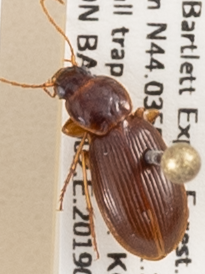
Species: Synuchus impunctatus
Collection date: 2019-07-10
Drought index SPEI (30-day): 0.334
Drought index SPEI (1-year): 1.28
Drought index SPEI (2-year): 0.664